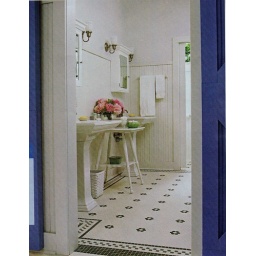
Like the flooring, but the floor in the Carriage house is already just great in the bathrooms.